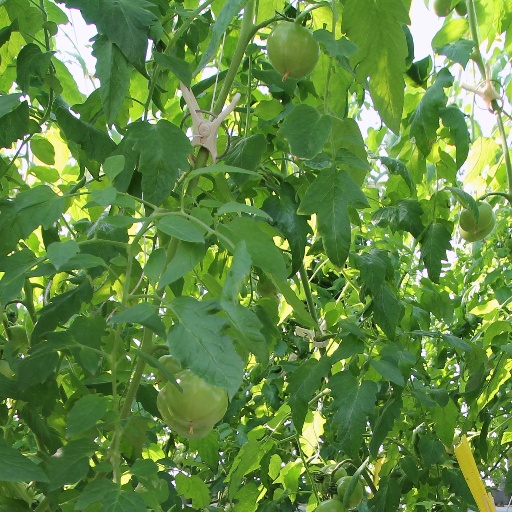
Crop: tomato